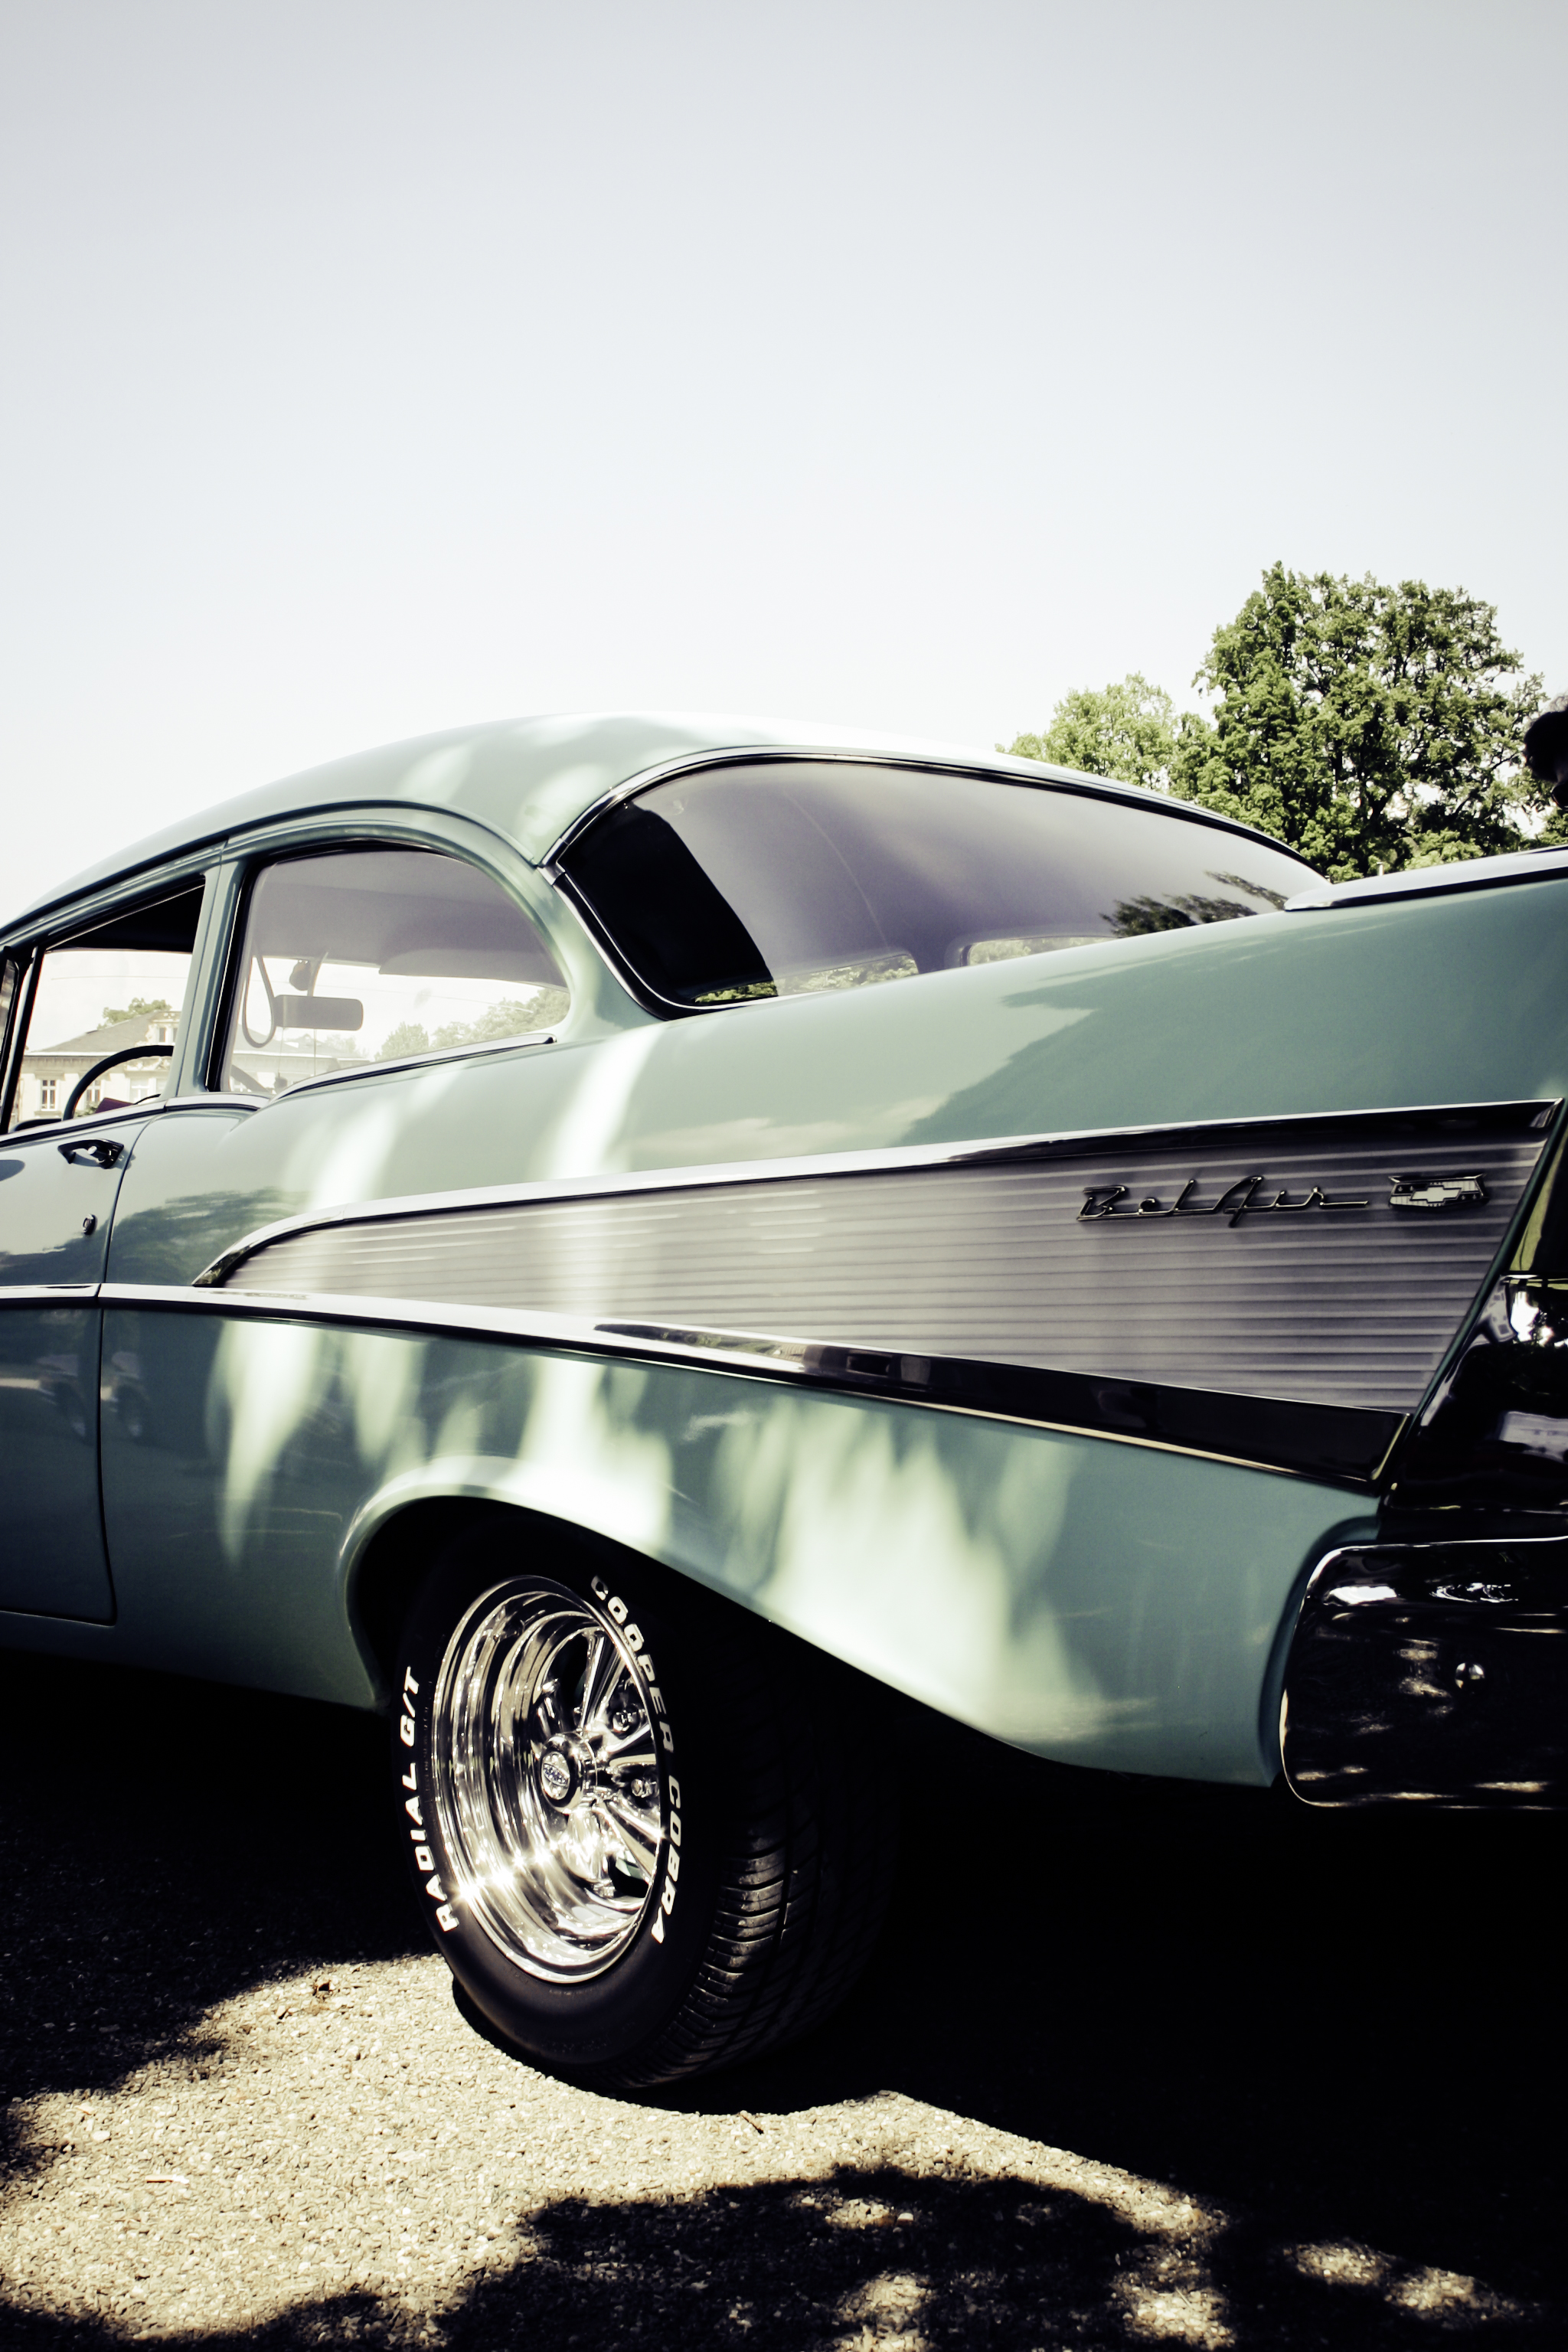
car, vintage, wheel, automobile, vehicle, classic car, motor vehicle, vintage car, sedan, classic, chevrolet, bel air, antique car, land vehicle, automobile make, automotive exterior, automotive design, luxury vehicle, full size car